Ratina (district)

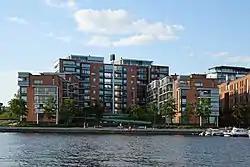
Buildings in the Ratinanranta area

The name ratina probably dates back to the road meaning "rata". Ratinanniemi, which lies between the Ratina Reservoir and Lake Pyhäjärvi's Viinikanlahti, remained uninhabited for a long time, until a few residential buildings began to rise there in the late 19th century. In 1874 a glass factory was built on the peninsula and a dozen years later two machine shops, but all these companies remained short-lived. Later, a brick factory and the city's electric power station operated in the area. The first town plan for the Ratinanniemi district was completed in 1886, according to which a total of 57 residential estates were reserved in the area, the smallest of which were for villa buildings. The plan for the eastern part of the Ratina district, with an area reserved for a new bus station, was confirmed in 1935.